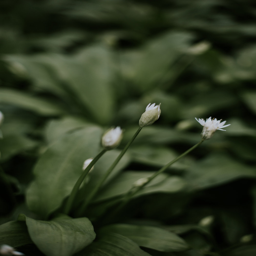
scottish council area & person